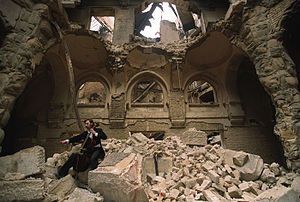
Krigen i Bosnien-Hercegovina
En cello-spiller i det ødelagte Nationalbibliotek i Sarajevo i 1992.
Krigen i Bosnien-Hercegovina var en international væbnet konflikt, der foregik mellem april 1992 og december 1995. Krigen havde adskillige deltagerlande. Den Internationale Domstol fastslog senere, at konflikten var mellem Bosnien, Jugoslavien og Kroatien.